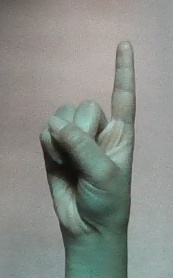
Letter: bb